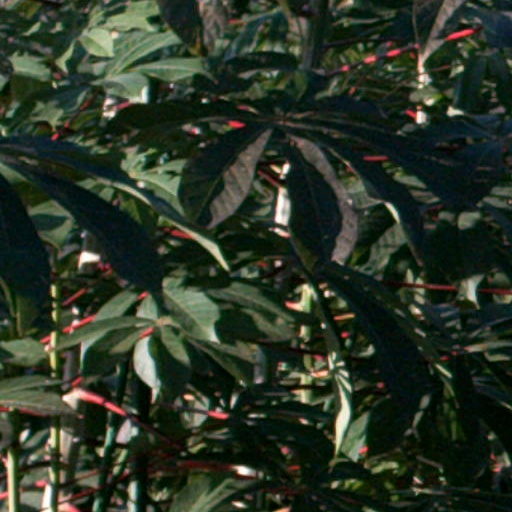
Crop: cassava